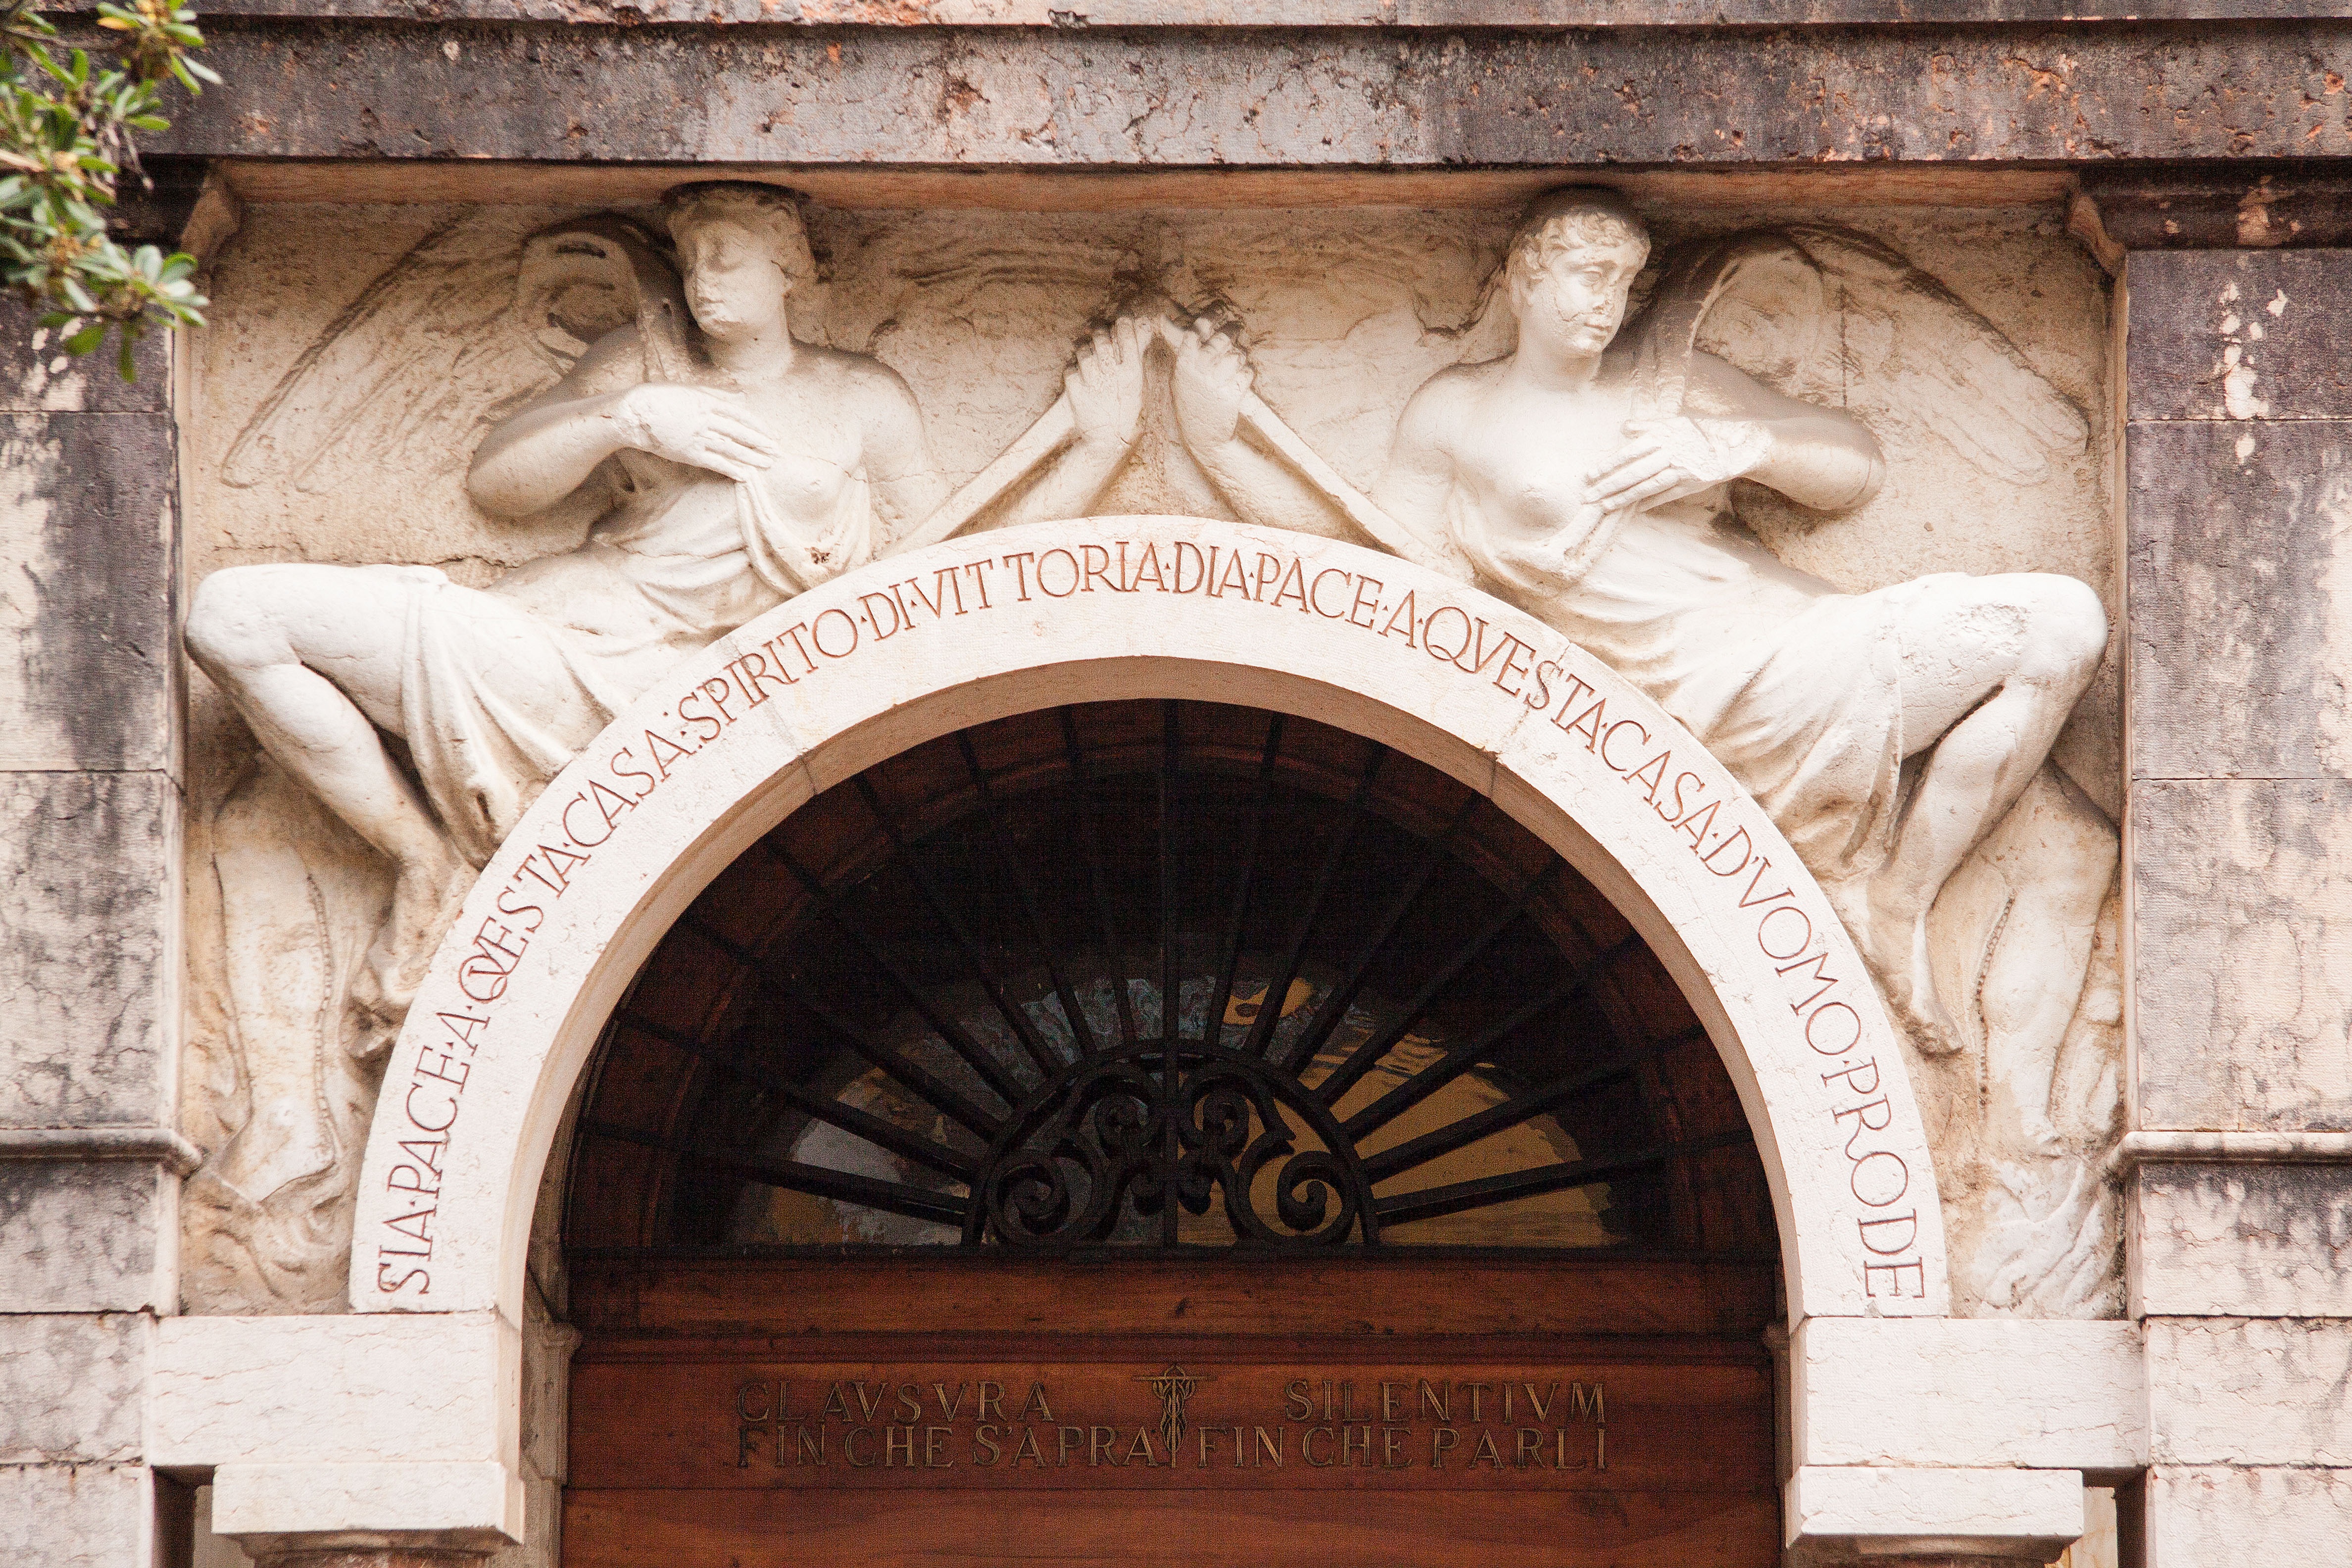
architecture, wood, window, arch, museum, italy, facade, residence, chapel, door, place of worship, garda, sculpture, art, temple, history, carving, relief, input, old villa, ancient history, vittoriale italiani, gardone riviera, gabriele d annunzio, giancarlo maronite